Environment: real
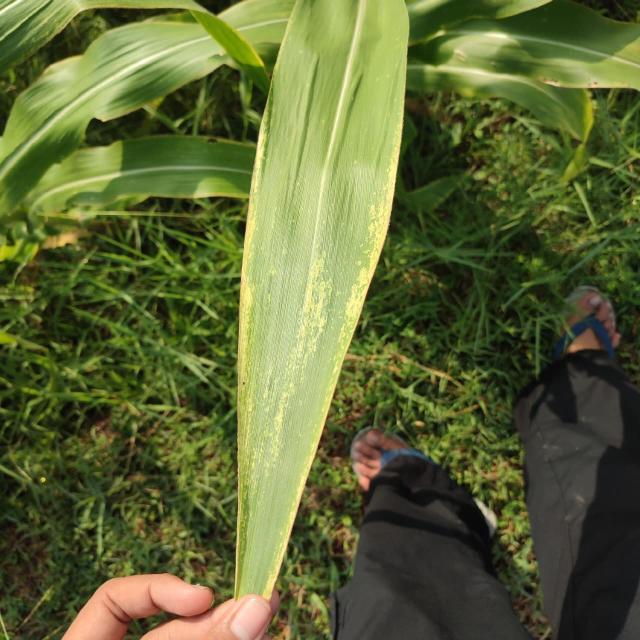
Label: potassium_deficiency